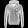
Label: Coat